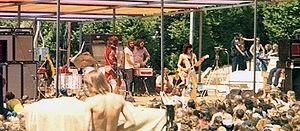
Brownsville Station est un groupe de rock américain, originaire d'Ann Arbor, dans le Michigan. Après s'être séparé en 1979, le groupe se reforme en 2012.